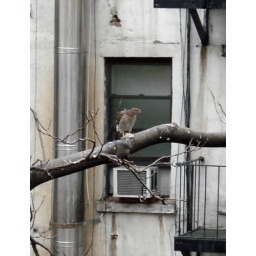
..outside my apartment window scaring the crap out of all the birds and squirrels in the courtyard.